92nd (Loyals) Light Anti-Aircraft Regiment, Royal Artillery

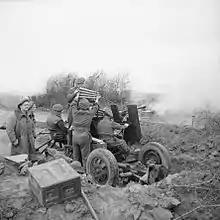
Bofors gun of 319 Bty, 92nd (Loyals) LAA Rgt in ground support role east of the Rhine, 26 Mar 1945.

F Troop deployed around the vital bridges at dawn on D + 1, two guns round the canal bridge (later renamed Pegasus Bridge), two round the river bridge (later renamed Horsa Bridge), and two in between. It was immediately in action against low-level and dive-bombing attacks, during which it shot down two Messerschmitt Bf 109s.